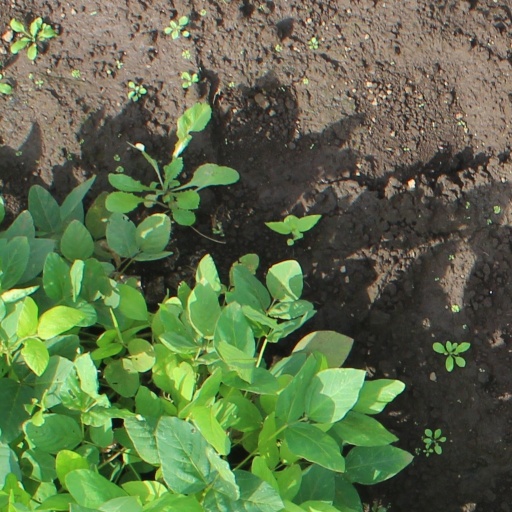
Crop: soybean